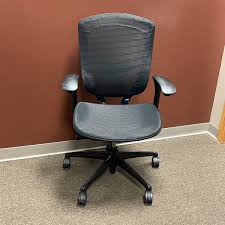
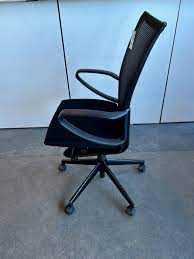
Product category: items_chair
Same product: no